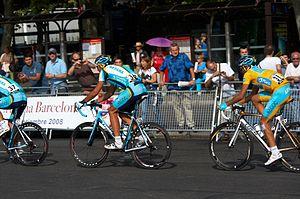
Benjamín Noval González, né le 23 janvier 1979 à Mieres, est un coureur cycliste espagnol, professionnel de 2001 à 2013, qui a été équipier de Lance Armstrong et d'Alberto Contador.